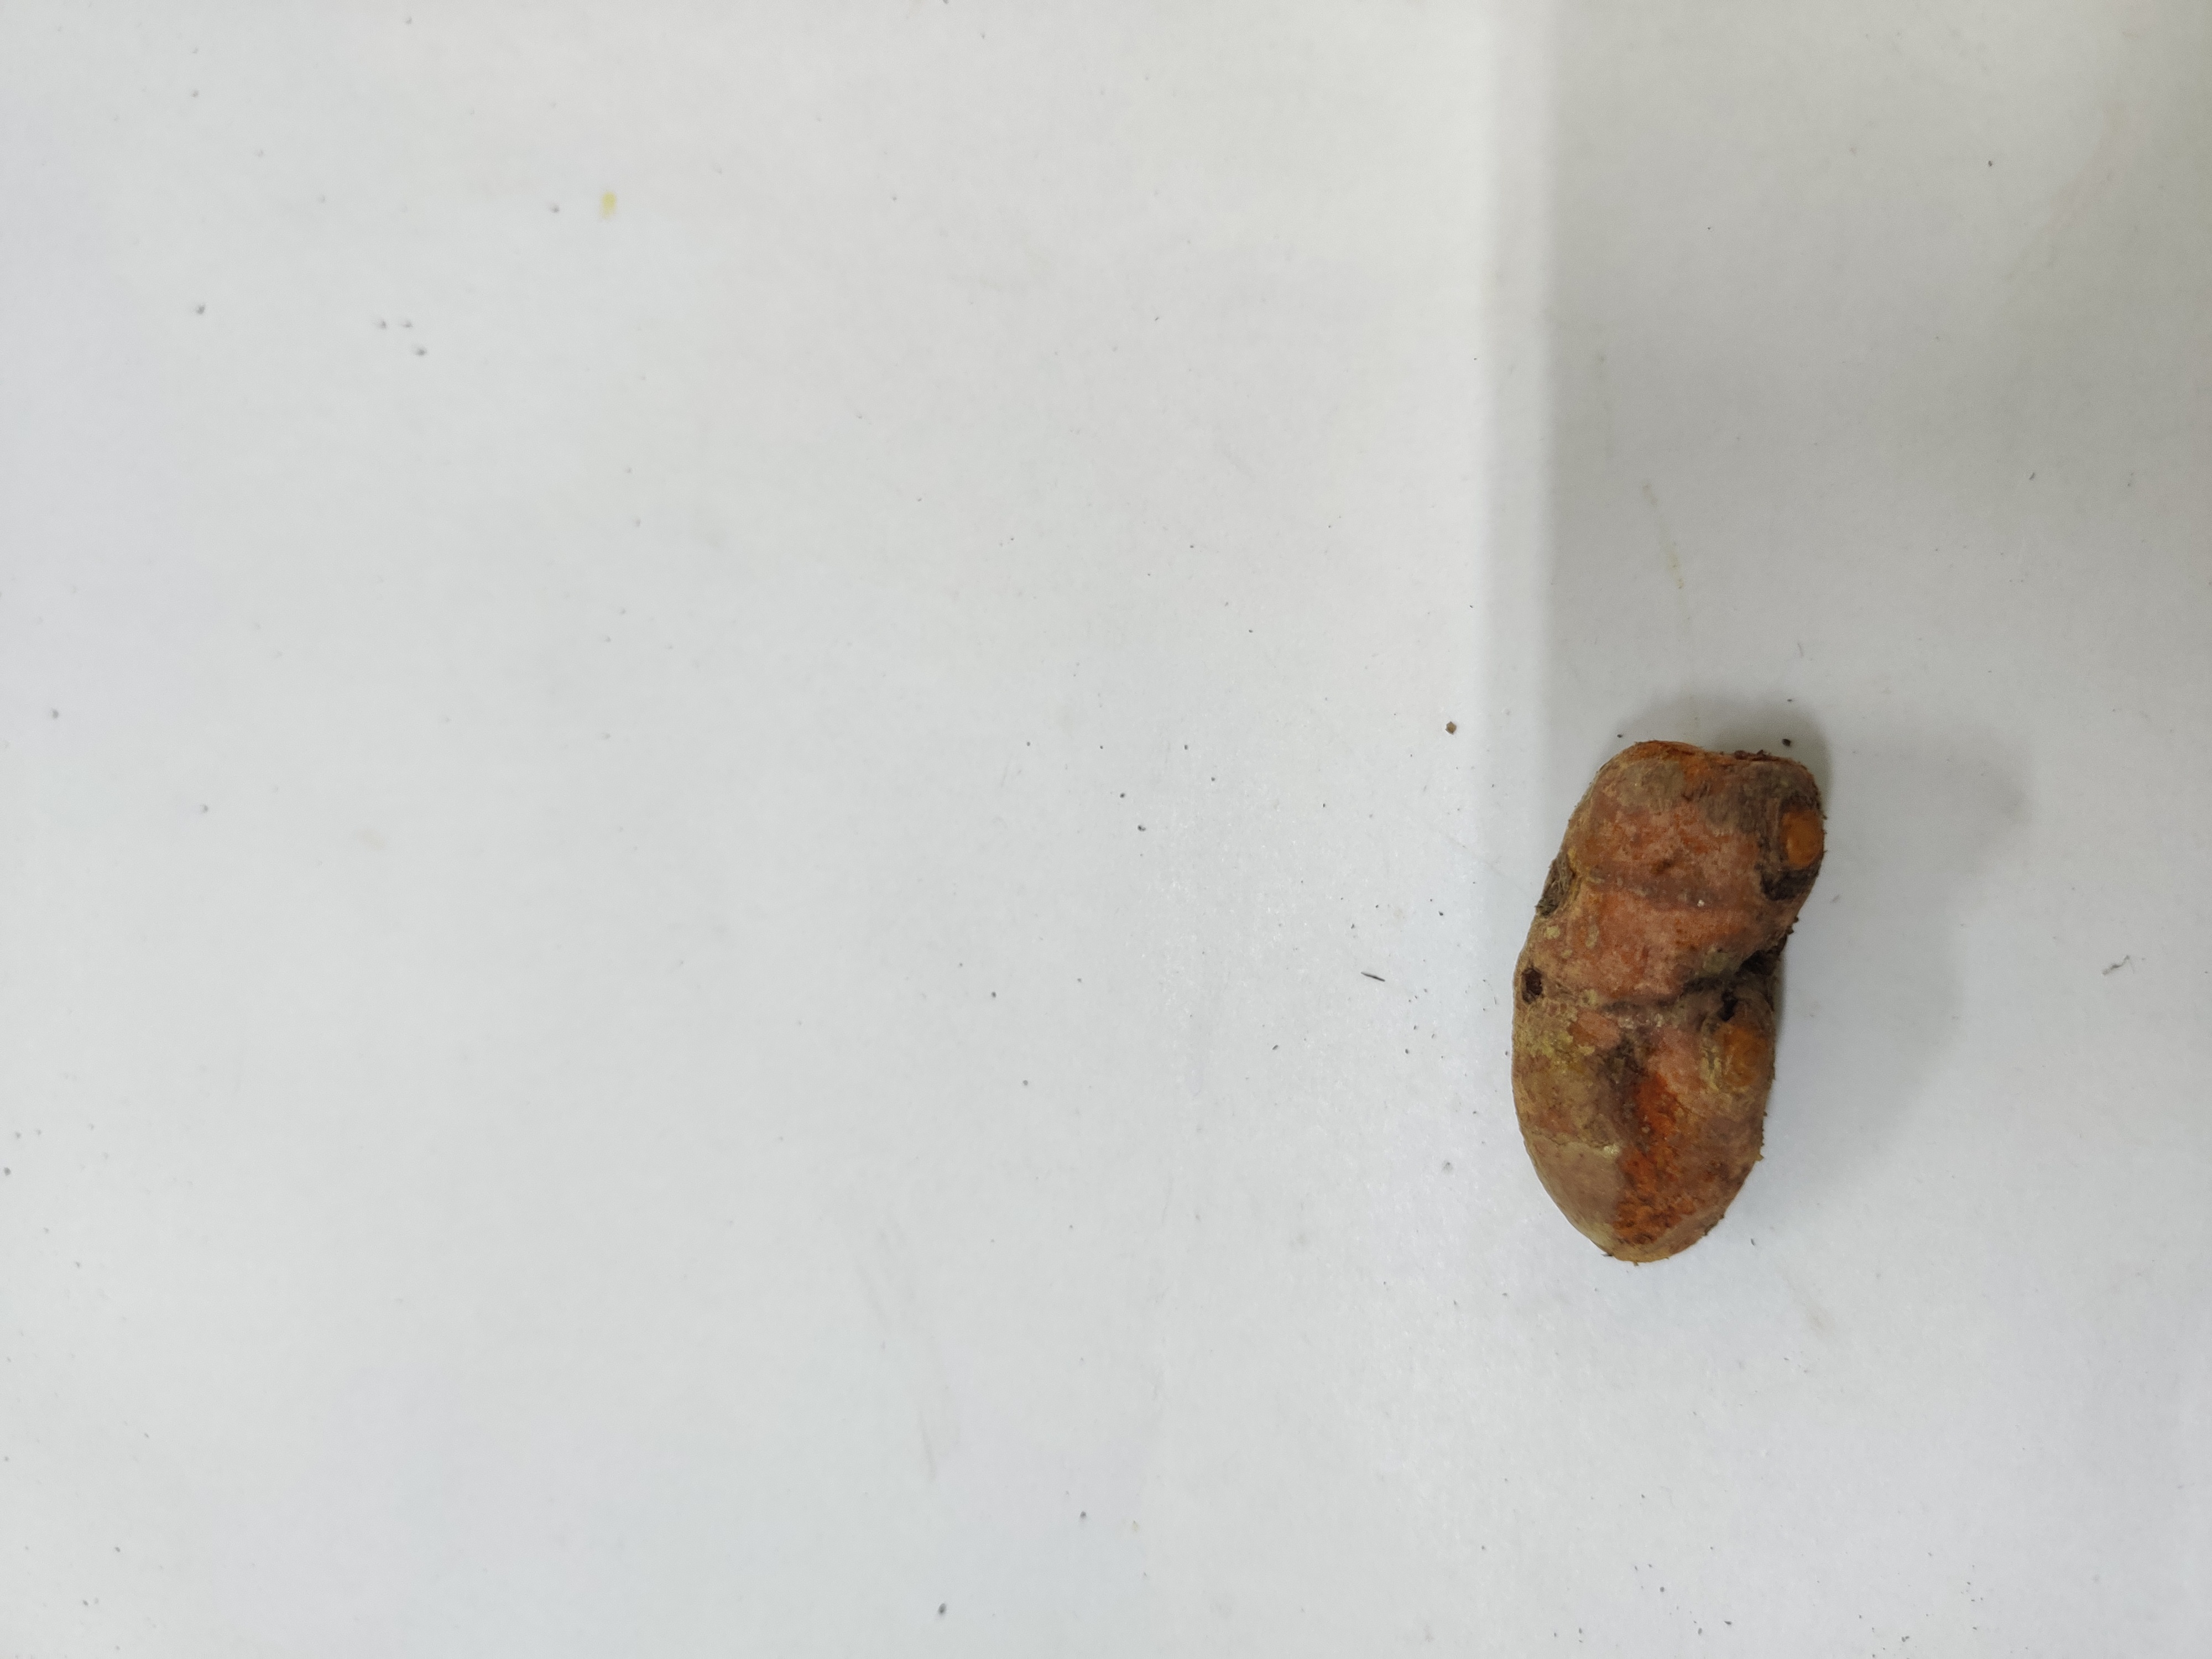
Crop: Turmeric
Condition: Damaged